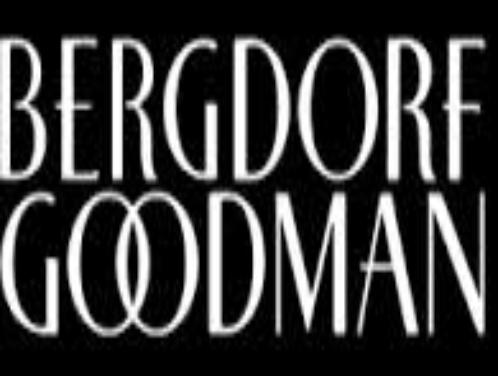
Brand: Bergdorf Goodman
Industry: Necessities